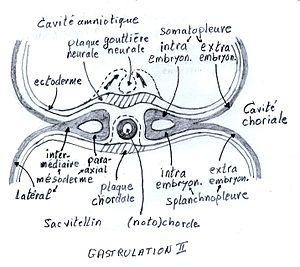
Description: Embryogenèse--Gastrulation. Montre la mise en place de la chorde, la formation du canal neural et la différentiation du mésoderme intraembryonnaire. Source: Dessin original. Auteur: Michel Hamels. Cette image est: librement diffusable à titre commercial ou non librement modifiable et l'image modifiée est elle-même librement modifiable et diffusable à titre commercial ou non. Michel Hamels 28 mars 2006 à 21:55 (CEST)
En anatomie, le myotome regroupe les muscles ne possédant qu'une seule innervation spinale et leur racine nerveuse.
Le muscle est un organe composé de tissu mou retrouvé chez les animaux. Il est composé de tissus musculaires et de tissus conjonctifs.
D'origine mésodermique et plus particulièrement d'origine para-mésodermique, les somites sont des structures embryonnaires transitoires des myomérozoaires et participant à leur métamérisation. Ils sont situés de part et d'autre du tube neural et de la chorde et composées d'unités répétées le long de l'axe antéro-postérieur l'embryon.
Le dermatome en anatomie est une aire de la peau innervée par une seule racine rachidienne postérieure.
Le mésoderme, par opposition à l'endoderme et à l'ectoderme, est le feuillet cellulaire intermédiaire de l'embryon des métazoaires triploblastiques qui se met en place au moment de la gastrulation. Seuls les Bilatériens le possèdent, les porifères et cnidaires en sont dépourvus. Ils possèdent en revanche une mésoglée, qui n'est pas un feuillet embryonnaire mais un tissu pauvre en cellules avec une matrice extracellulaire importante.